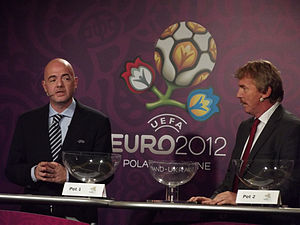
Zbigniew Boniek
Zbigniew Boniek (2011)
Zbigniew Kazimierz Boniek er en tidligere polsk fodboldspiller, der gennem 1970'erne og 1980'erne havde stor succes som angriber hos Widzew Łódź i sit hjemland, samt hos de italienske klubber Juventus FC og AS Roma. Hans karriere strakte sig fra 1975 til 1988. Boniek blev i 2004 udvalgt til FIFA 100, en kåring af de 125 bedste nulevende fodboldspillere gennem historien.